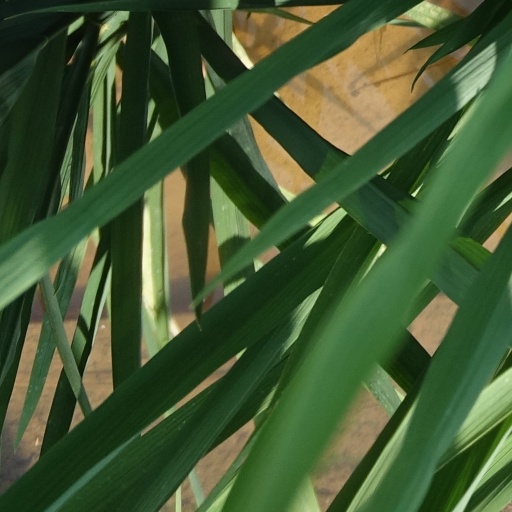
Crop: rice